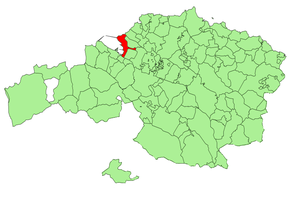
Getxo est une commune de Biscaye, dans la communauté autonome du Pays basque, en Espagne.